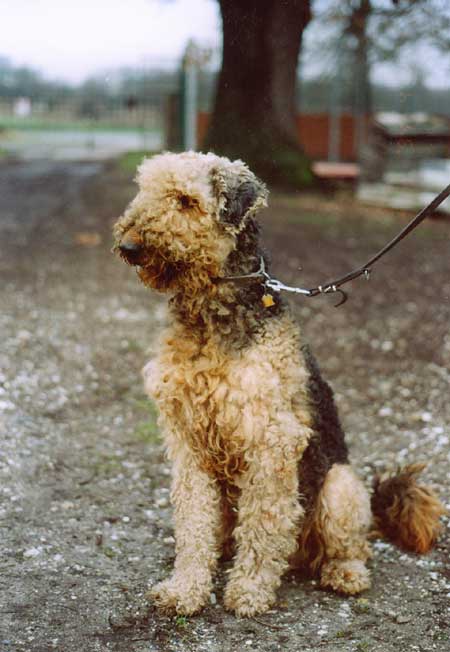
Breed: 217-n000014-otterhound